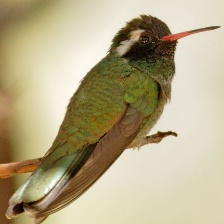
Species: WHITE EARED HUMMINGBIRD
Scientific name: BASILINNA LEUCOTIS
ImageNet parent category: hummingbird